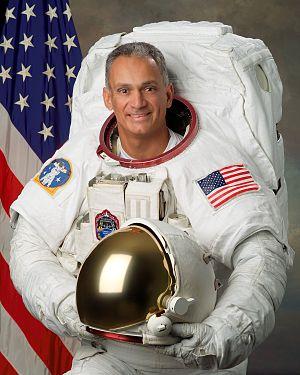
John Daniel Olivas dit Danny est un astronaute américain né le 25 mai 1965.